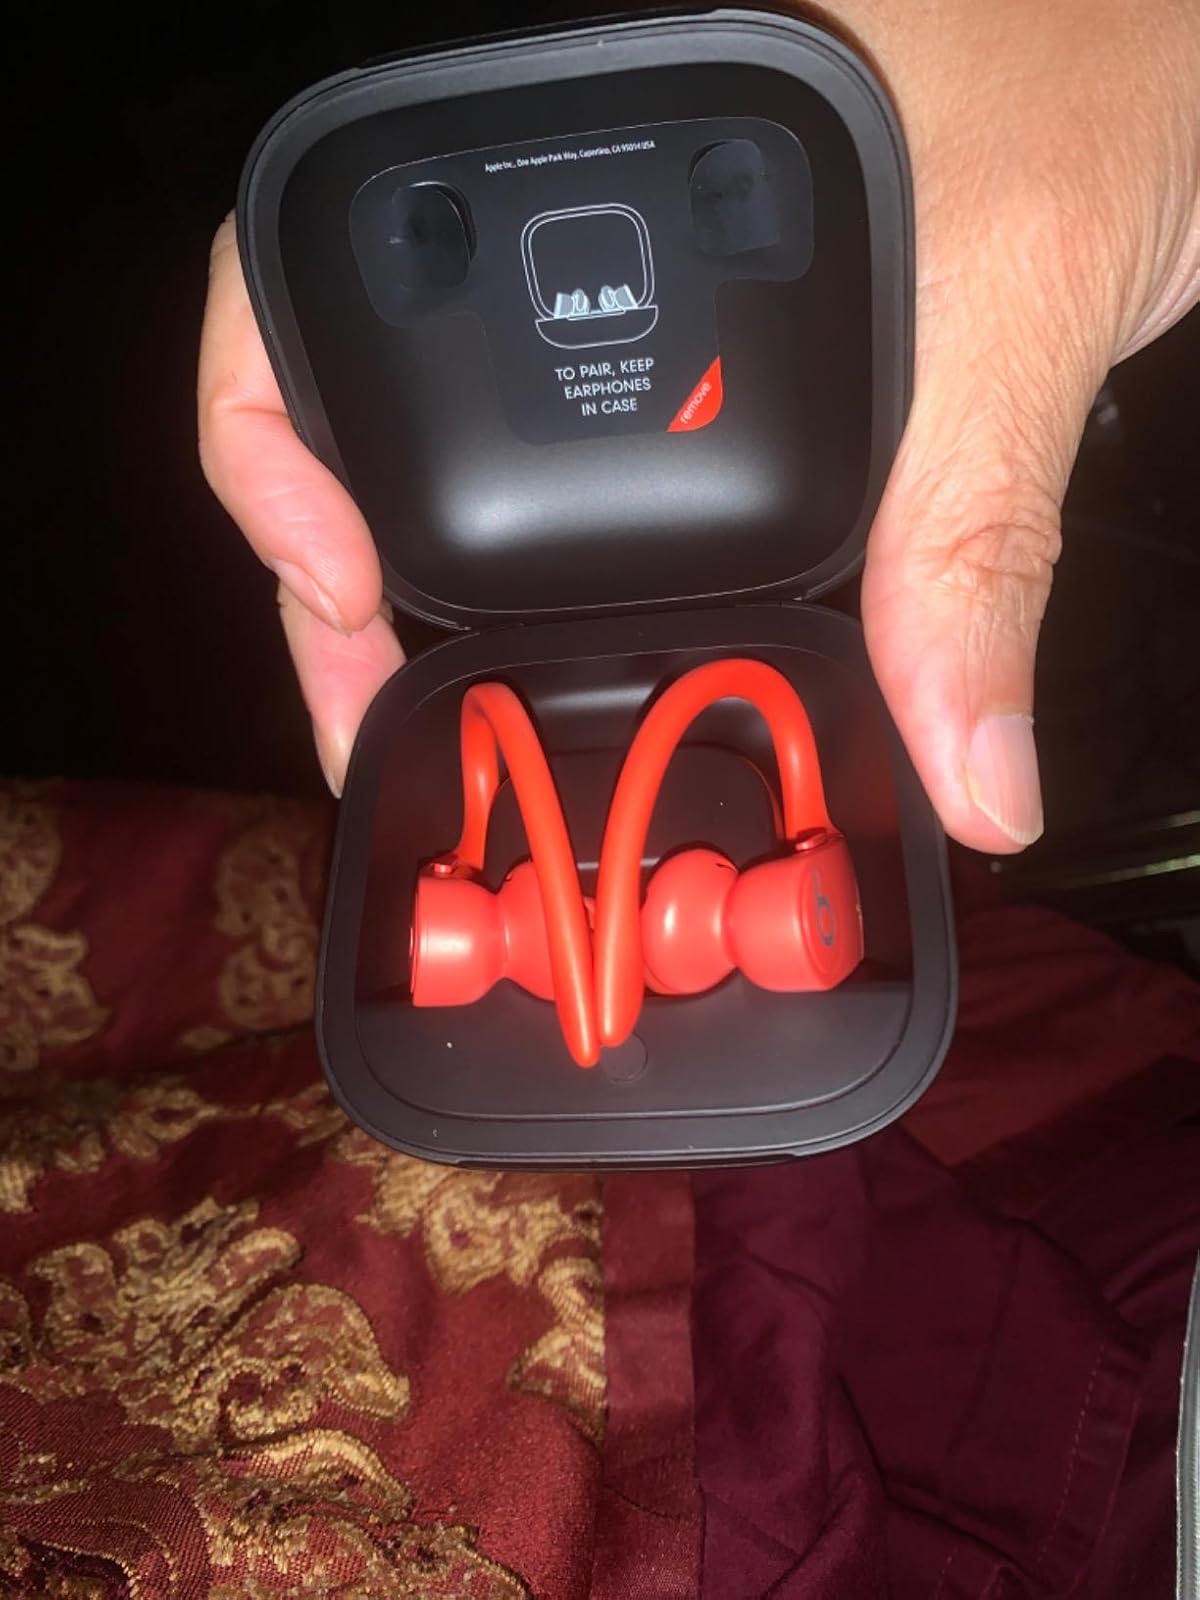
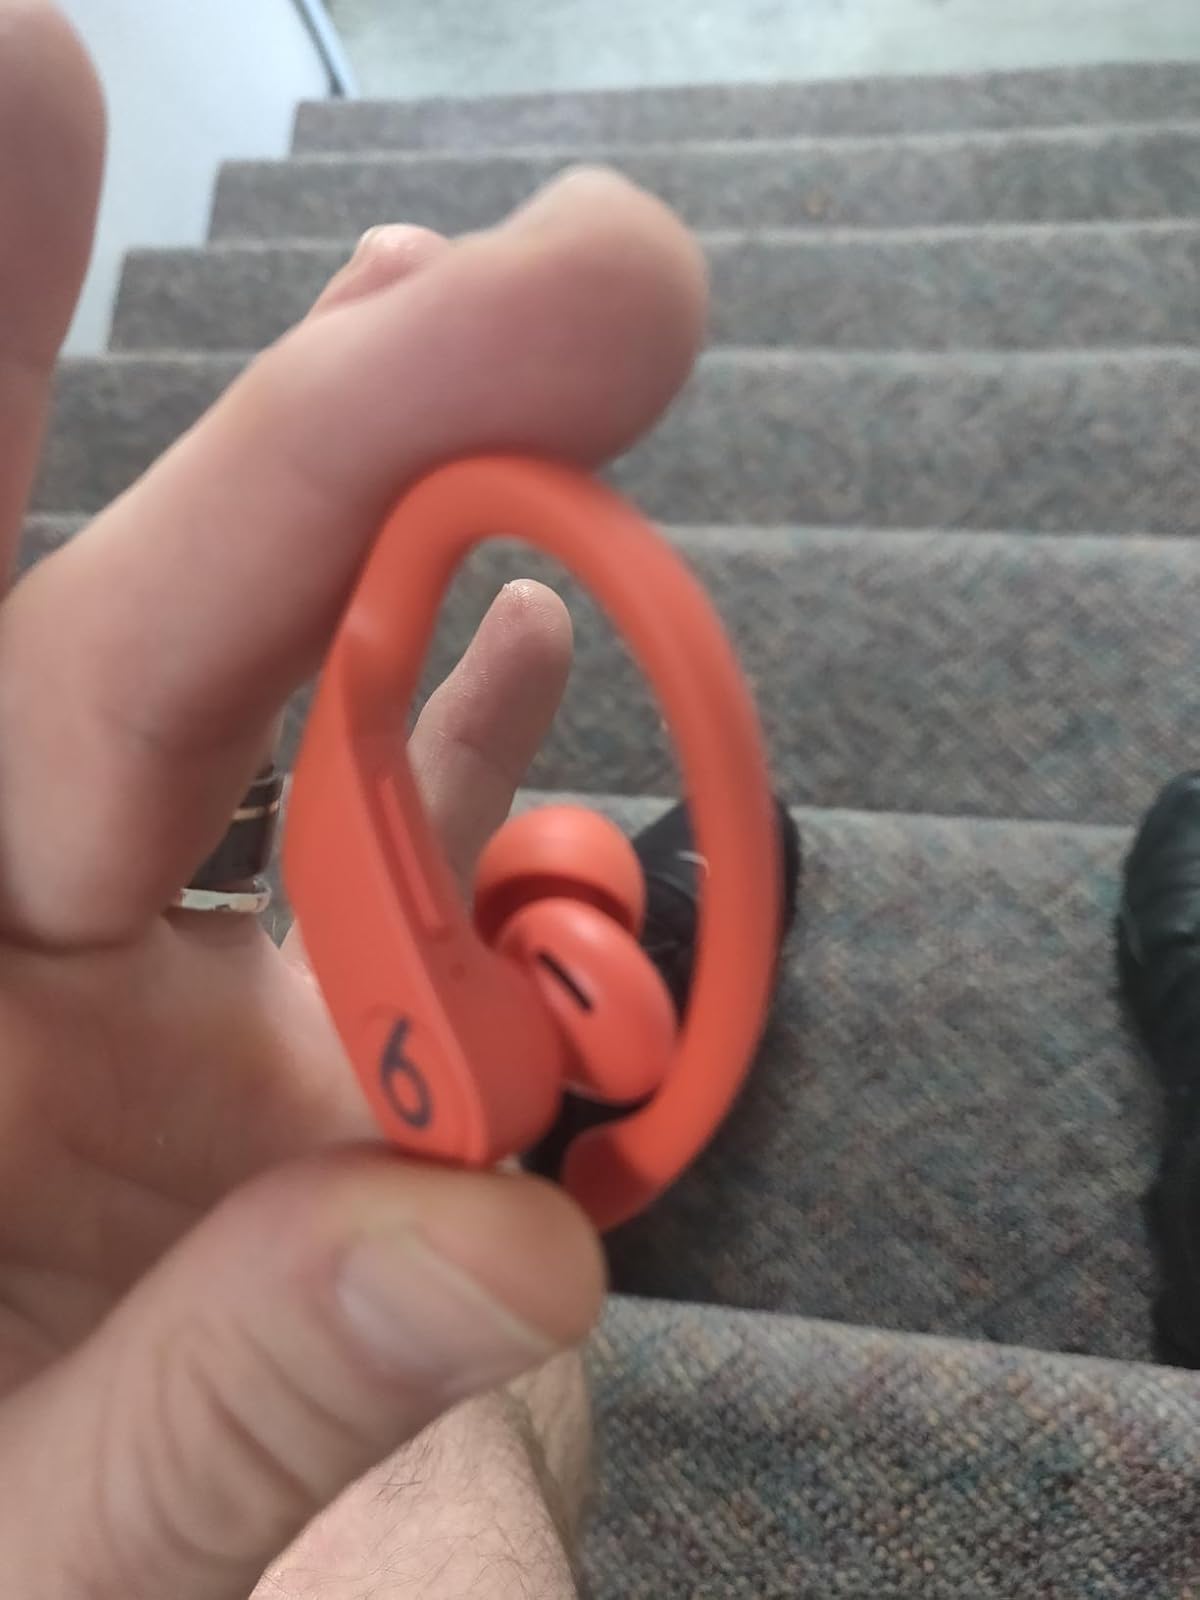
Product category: earbuds
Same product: yes